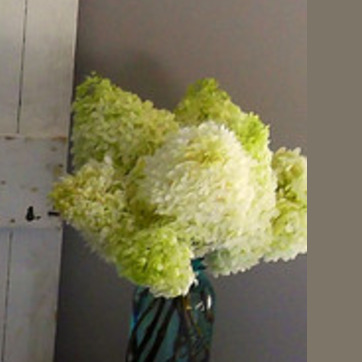
Material: foliage